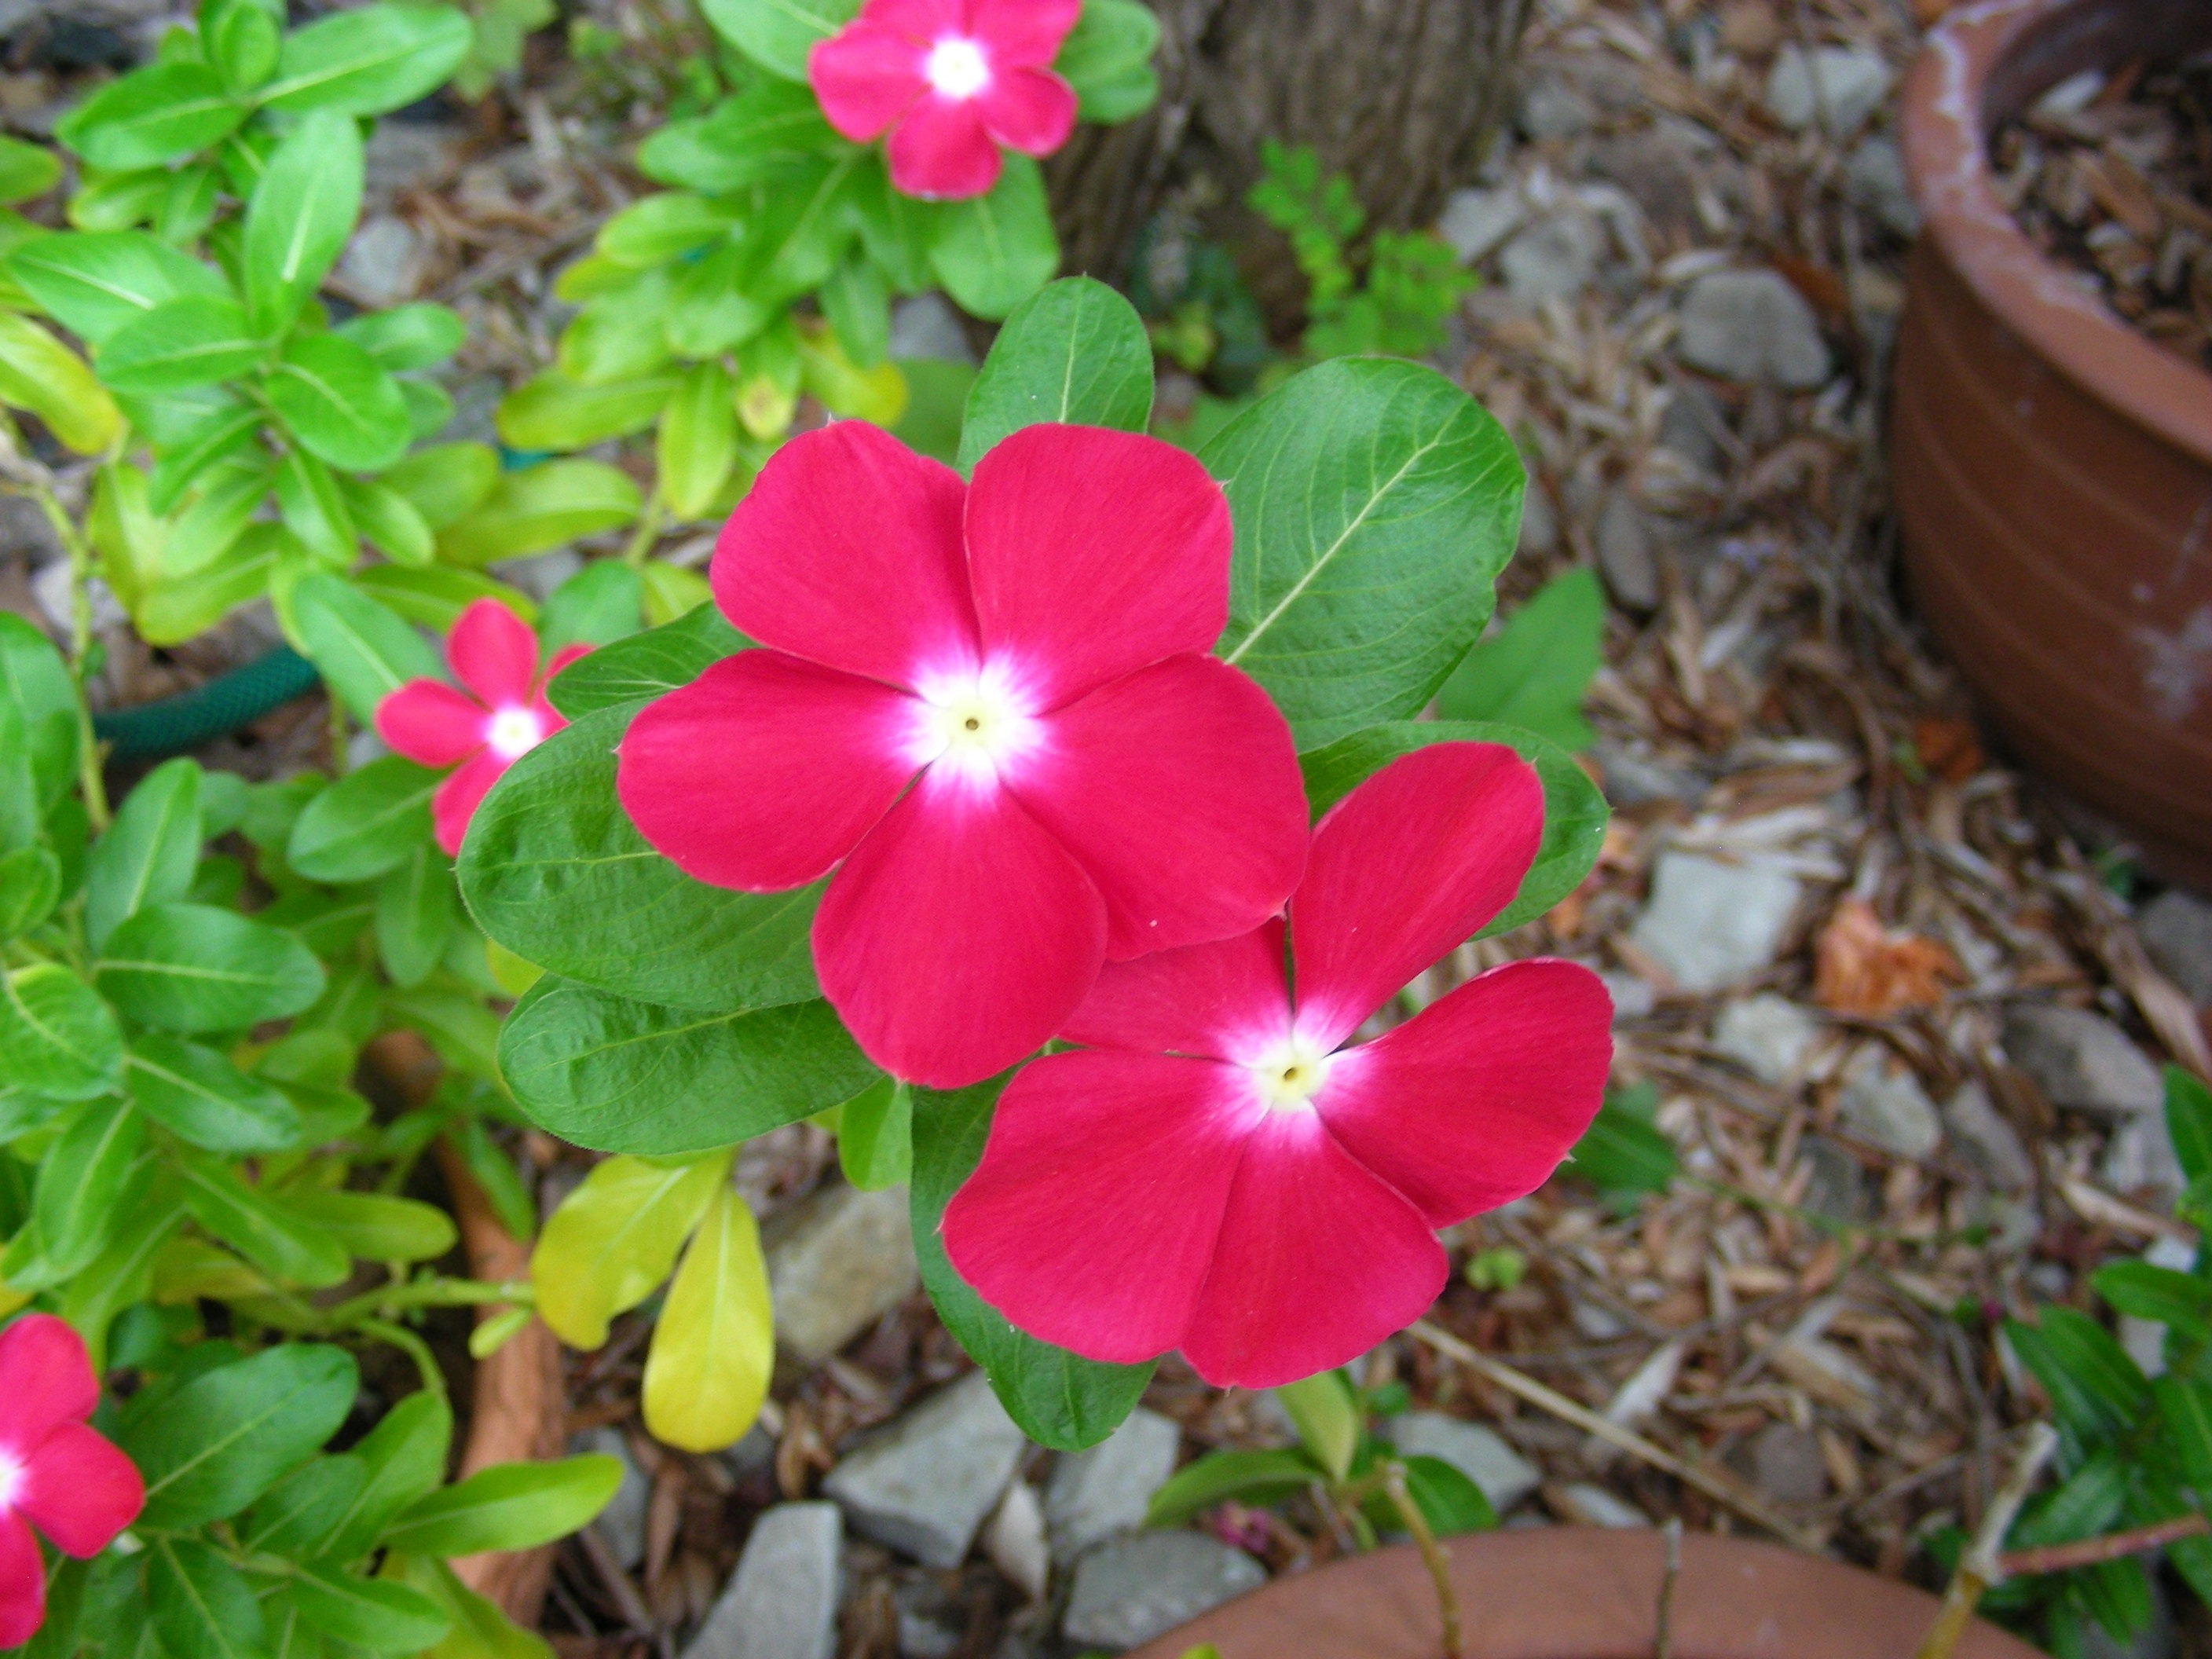
plant, leaf, flower, petal, summer, botany, garden, pink, flora, wildflower, pink flower, summer flowers, pink flowers, vinca, flowering plant, annual plant, land plant, deep pink vinca